Wood-free paper

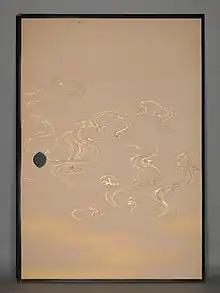
Bamboo paper

This is made from bamboo fibers, which are renewable and sustainable. Bamboo paper is also strong and durable, and it has a smooth, matte finish. It is often used for packaging, as well as for greeting cards, stationery, and other special projects.